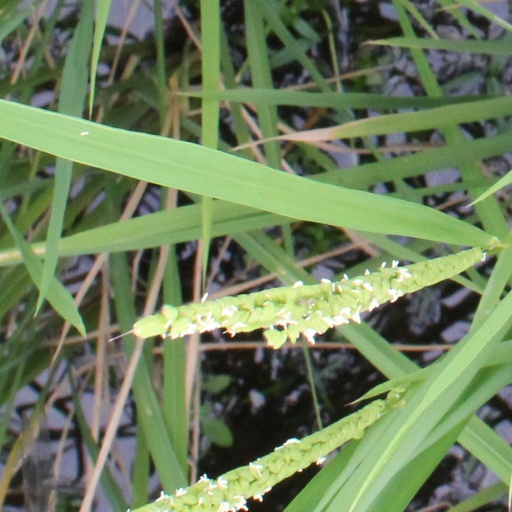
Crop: rice